Samuel Morse

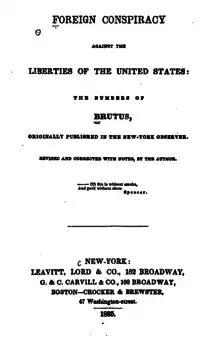
Cover of "Foreign Conspiracy Against the Liberties of the United States" by Samuel F.B. Morse, 1835 edition

Morse received a patent for the telegraph in 1847, at the old Beylerbeyi Palace (the present Beylerbeyi Palace was built in 1861–1865 on the same location) in Istanbul, which was issued by Sultan Abdülmecid, who personally tested the new invention. He was elected an Associate Fellow of the American Academy of Arts and Sciences in 1849. The original patent went to the Breese side of the family after the death of Samuel Morse.